Akaike Station (Fukuoka)

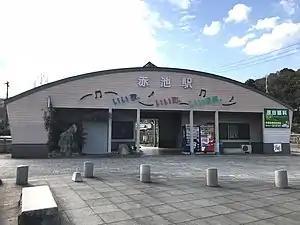
Station entrance

is a passenger railway station located in the town of Fukuchi, Fukuoka Prefecture, Japan. It is operated by the third-sector railway operator Heisei Chikuhō Railway. A nearby ophthalmology clinic, Harada Eye Clinic, purchased naming rights to the station. Therefore, the station is alternatively known as .